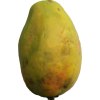
Label: papaya